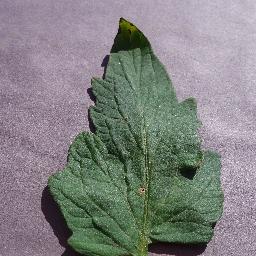
Label: Tomato___Target_Spot